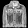
Label: Coat